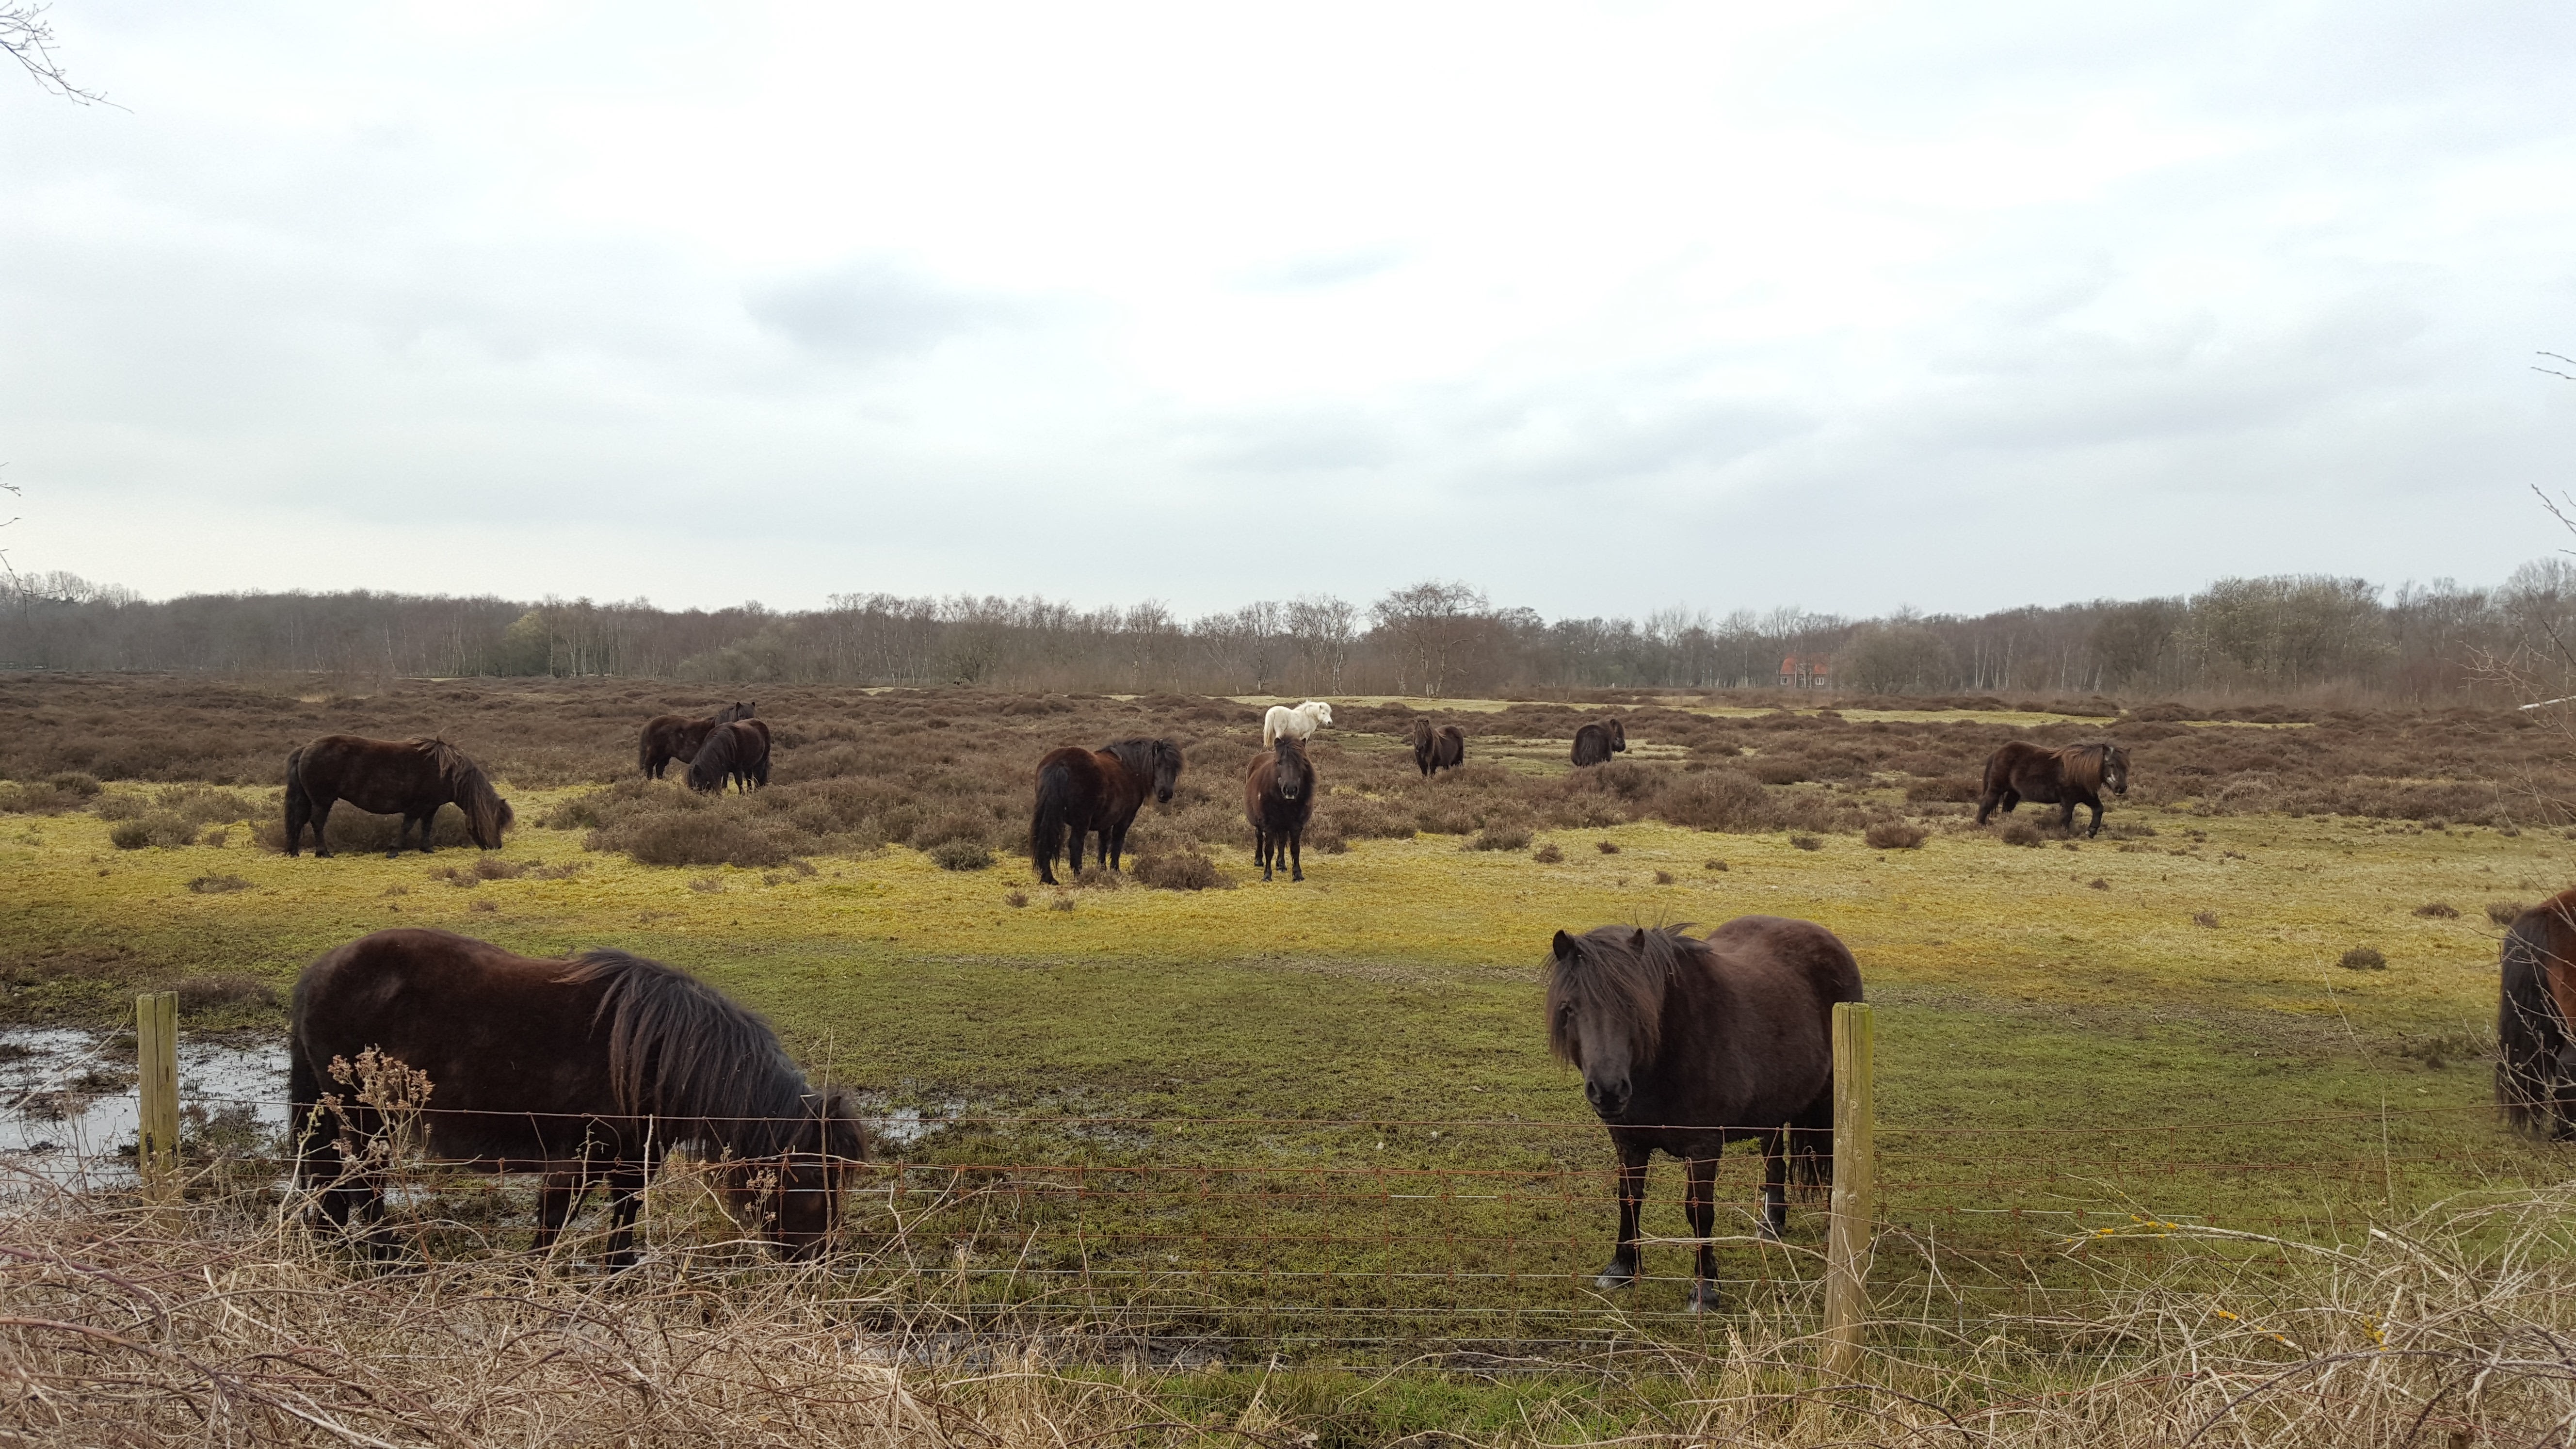
field, meadow, prairie, adventure, wildlife, herd, pasture, grazing, fauna, savanna, plain, grassland, habitat, safari, ecosystem, steppe, rural area, natural environment, cattle like mammal